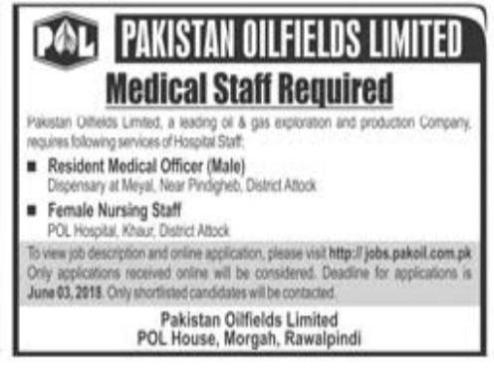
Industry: Transportation